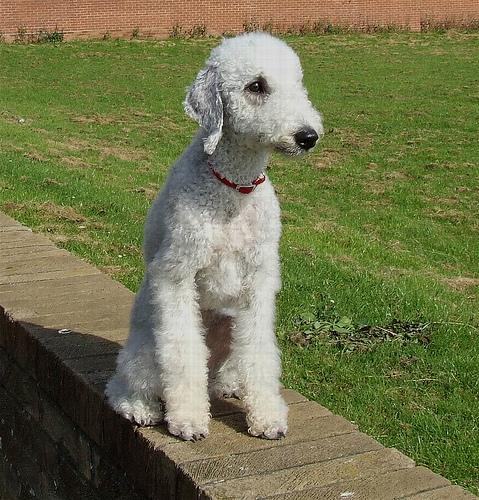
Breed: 214-n000033-Bedlington_terrier